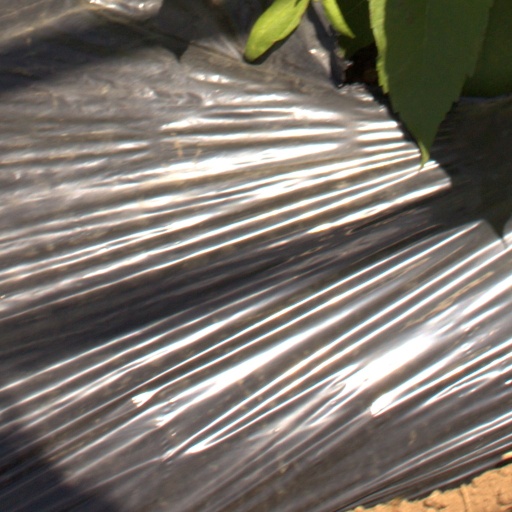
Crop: Jerusalem artichoke